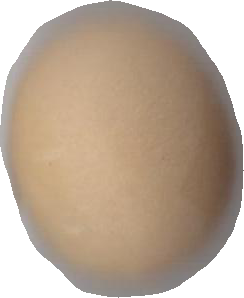
Variety: Grobogan